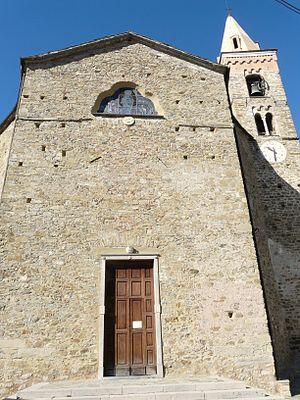
Mendatica est une commune italienne de la province d'Imperia dans la région Ligurie en Italie.